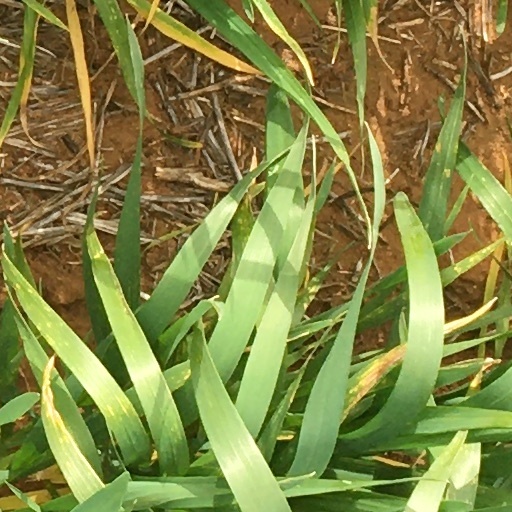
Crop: wheat